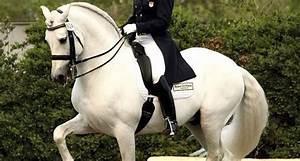
horse